Commonwealth Club (Australia)

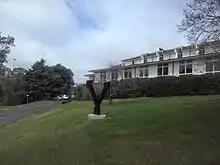
Commonwealth Club (Australia). Artwork: "Apex II". The flagpole of Parliament House can be seen beside the clubhouse.

The Commonwealth Club is a private members' club in Canberra, Australian Capital Territory, founded by Frank Lukis in 1954.